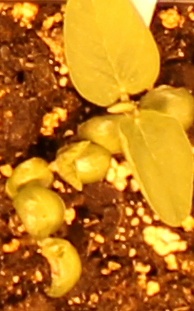
Label: Soybean